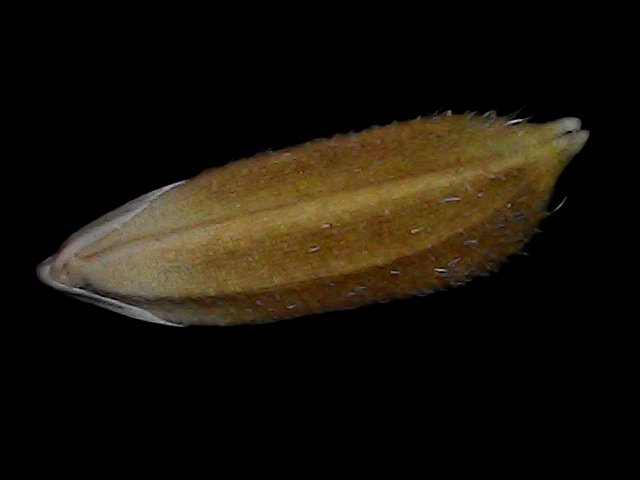
Rice variety: Bd56